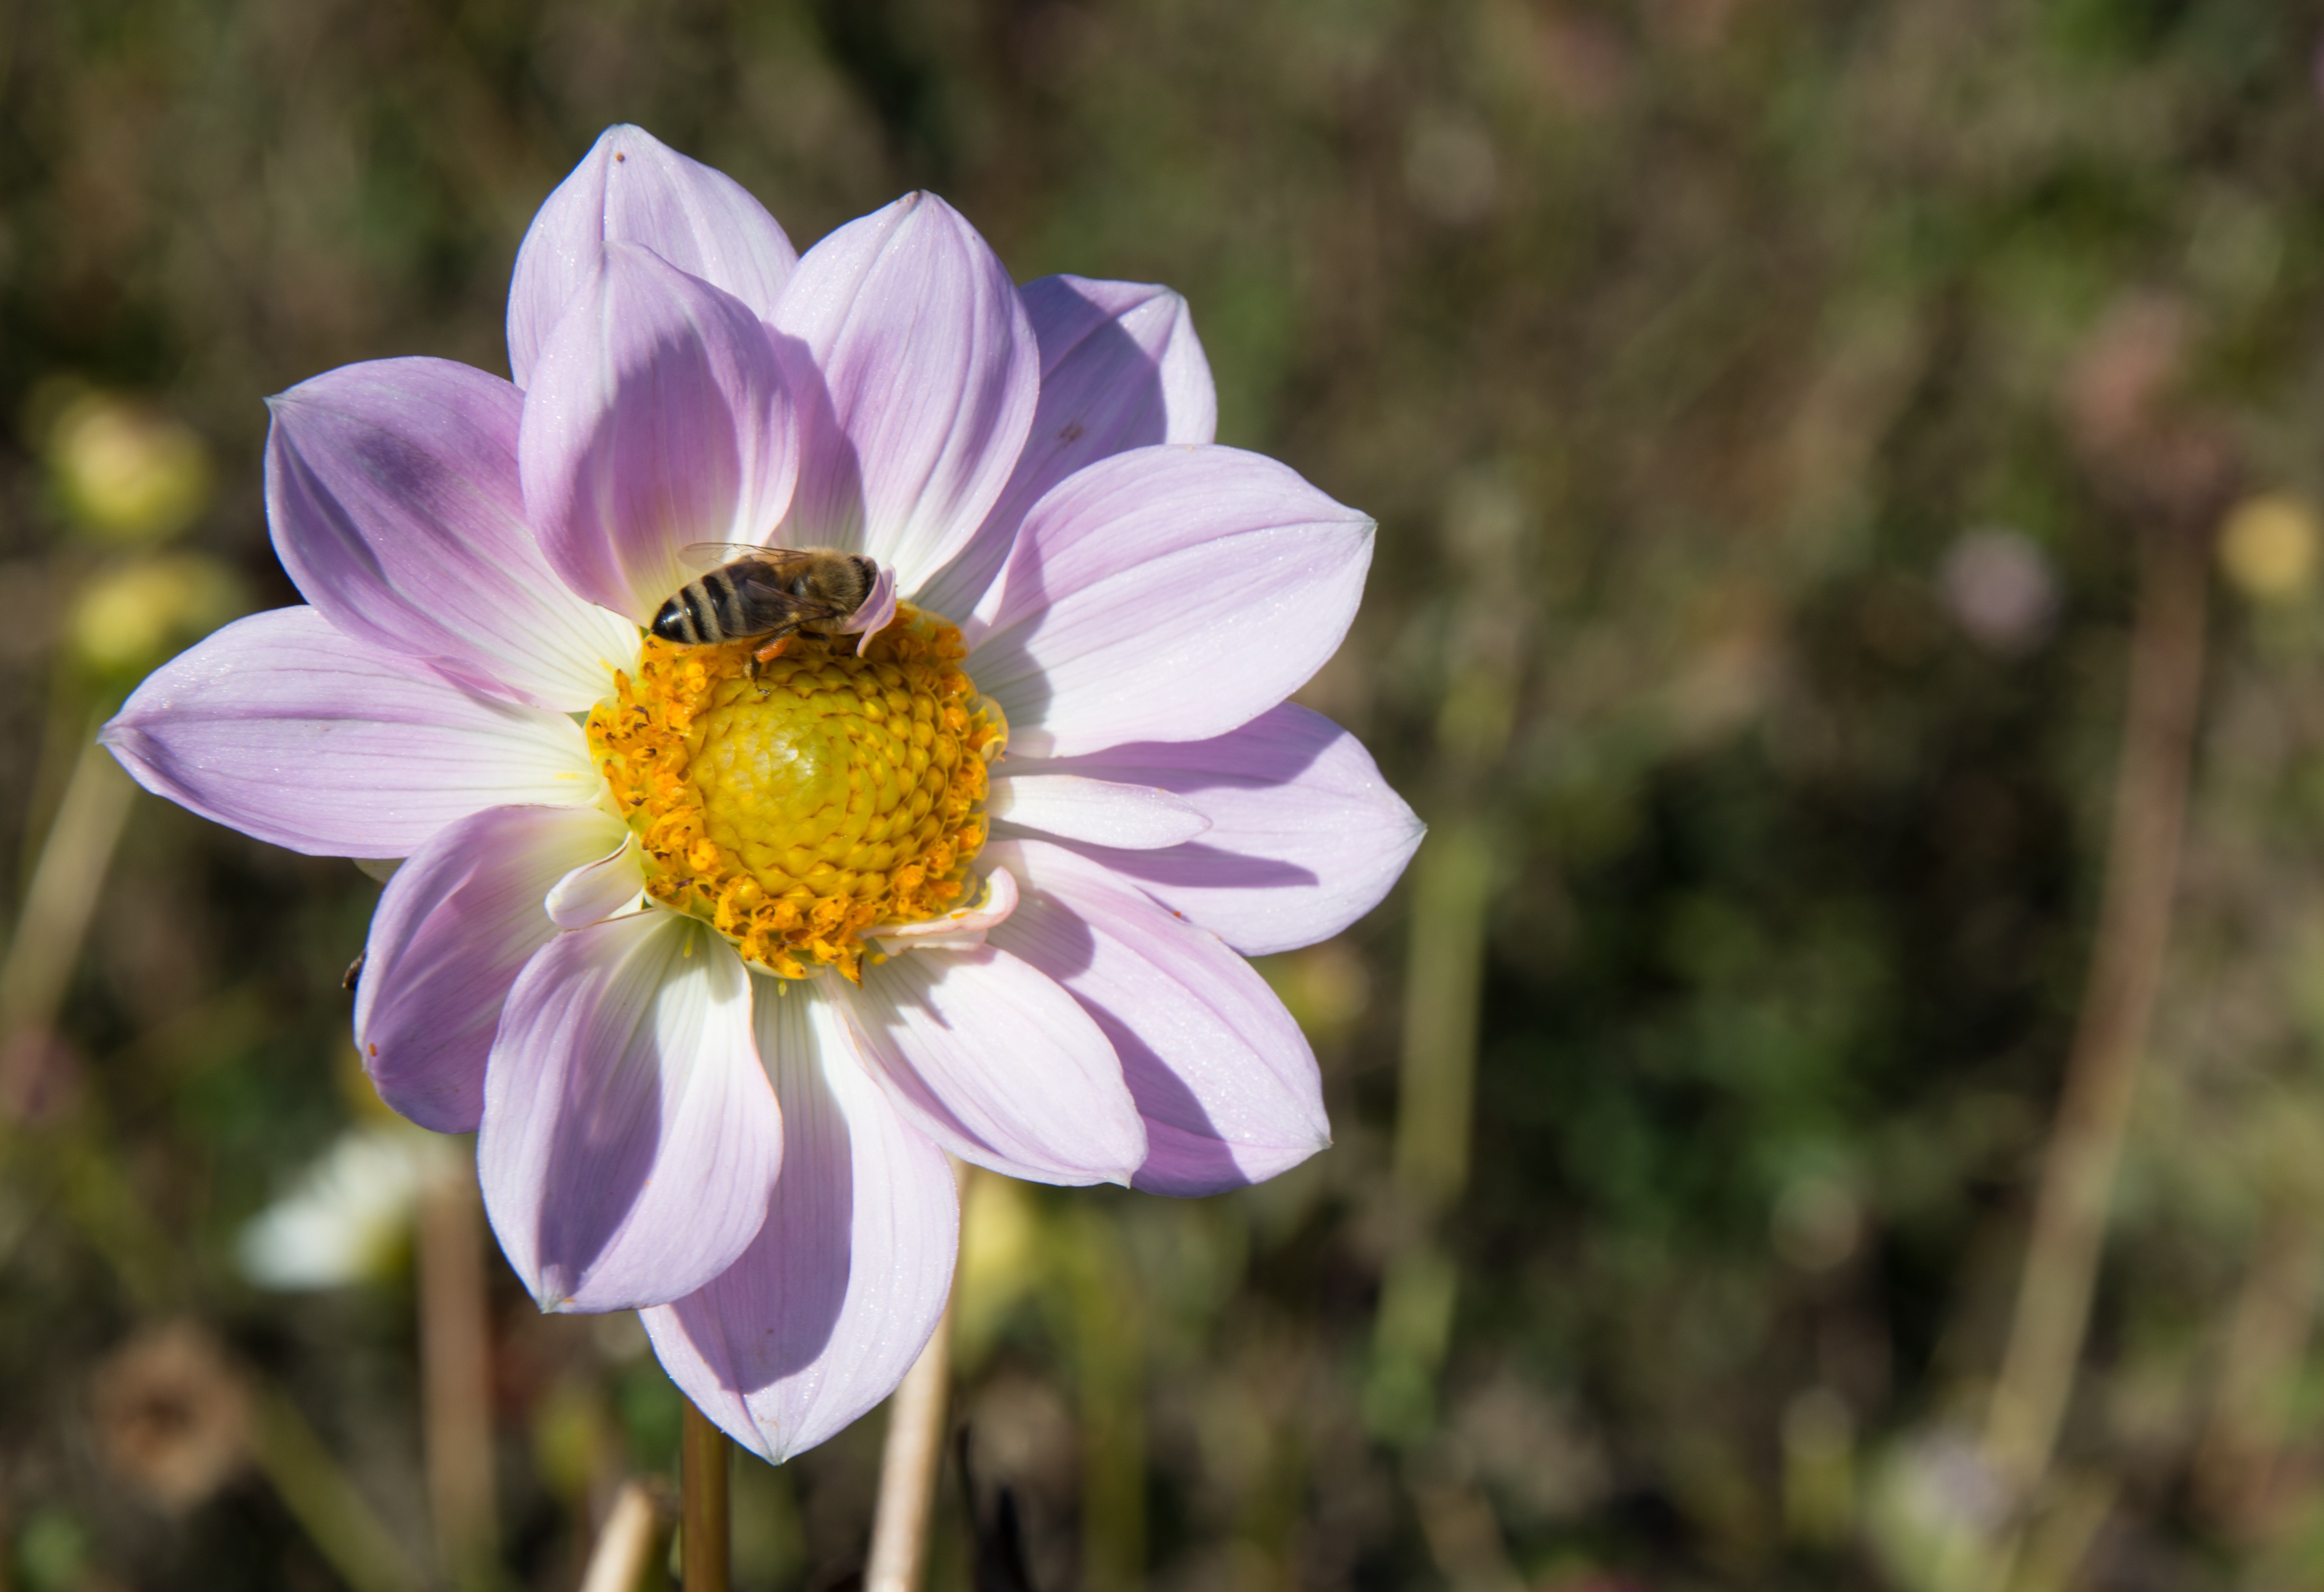
nature, blossom, plant, meadow, flower, petal, bloom, insect, autumn, botany, flora, invertebrate, wildflower, dahlia, geothermal, bee, dahlias, flower garden, nectar, composites, macro photography, flowering plant, ornamental flower, daisy family, oxeye daisy, land plant, membrane winged insect, garden cosmos